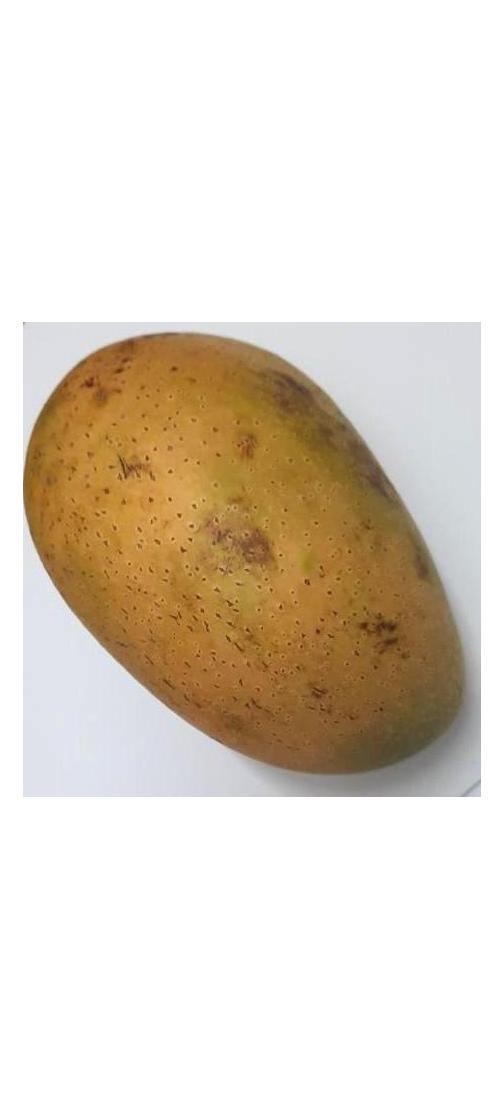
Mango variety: Ashshina Classic